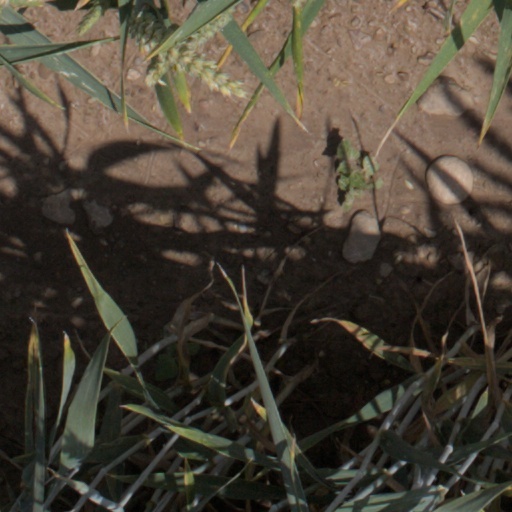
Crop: wheat